Urban realism

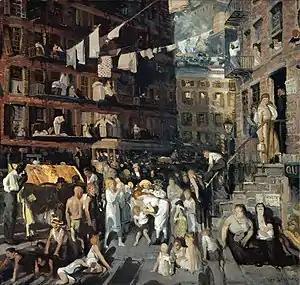
"Cliff Dwellers", by George Bellows (1929)

Urban Realism is a cultural and artistic movement that developed in the late 19th and early 20th centuries as a reaction to the rapid urbanization and industrialization of cities, particularly in Europe and the United States. The movement is characterized by its focus on the everyday realities of urban life, often highlighting the struggles of the working class and marginalized communities. Urban Realism sought to present an unvarnished, sometimes gritty portrayal of city life, contrasting with the more idealized representations of the time. Artists associated with this movement, such as those in the Ashcan School, used a dark and muted color palette to emphasize the mood and atmosphere of the urban environment, reflecting the social, economic, and political challenges of modern city living.